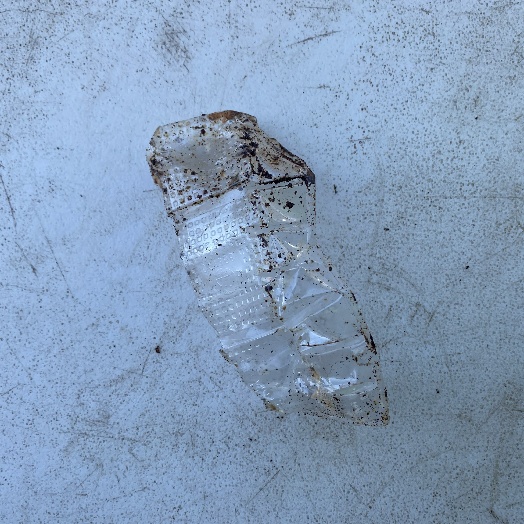
Label: Plastic